List of Major League Baseball career shutout leaders

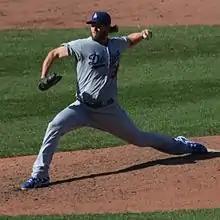
Clayton Kershaw, the active leader and tied for 393rd all-time in shutouts.

In Major League Baseball, a shutout (denoted statistically as ShO or SHO) refers to the act by which a single pitcher pitches a complete game and does not allow the opposing team to score a run. If two or more pitchers combine to complete this act, no pitcher is awarded a shutout, although the team itself can be said to have "shutout" the opposing team.